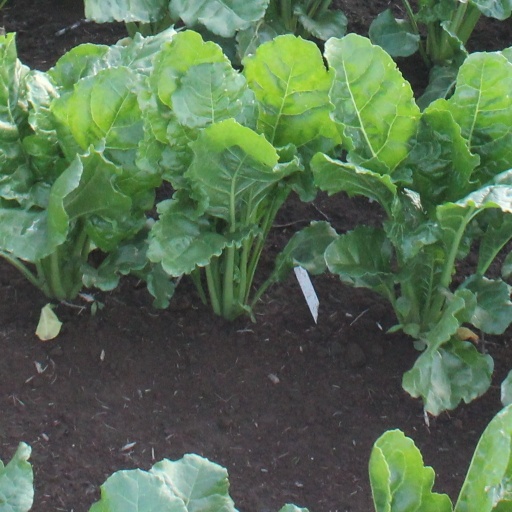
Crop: sugar beet